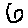
Label: 6